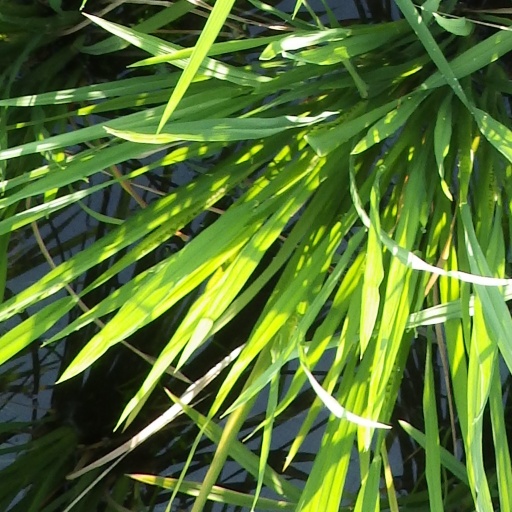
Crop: rice